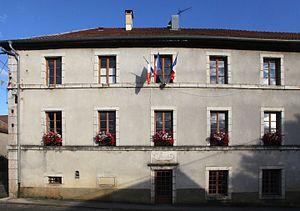
Mairie de Longeville (Doubs).
Longeville est une commune française située dans le département du Doubs, en région Bourgogne-Franche-Comté. Les habitants se nomment les Longevillois et Longevilloises.